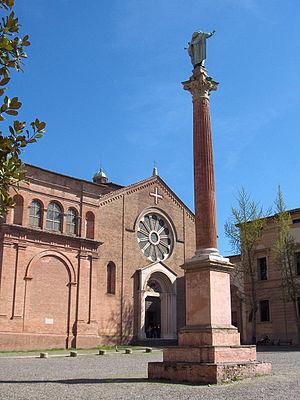
La basilique San Domenico est une basilique mineure et l'une des principales églises de Bologne, en Italie. Les restes de saint Dominique, fondateur de l'ordre des Prêcheurs, sont enterrés à l'intérieur du sanctuaire Arca di San Domenico, réalisé par Nicola Pisano, Arnolfo di Cambio agrémenté par les ajouts ultérieurs de Niccolò dell'Arca et par le jeune Michel-Ange.